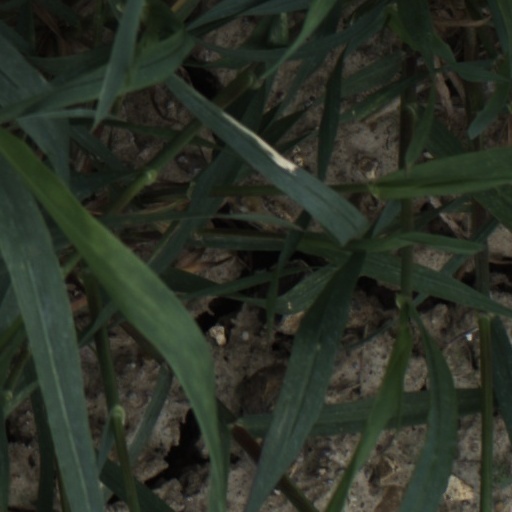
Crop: wheat